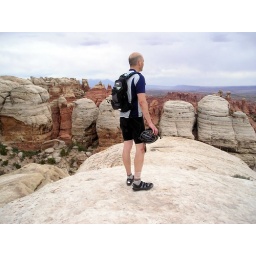
slickrock is precarious in bike shoes - I took mine off